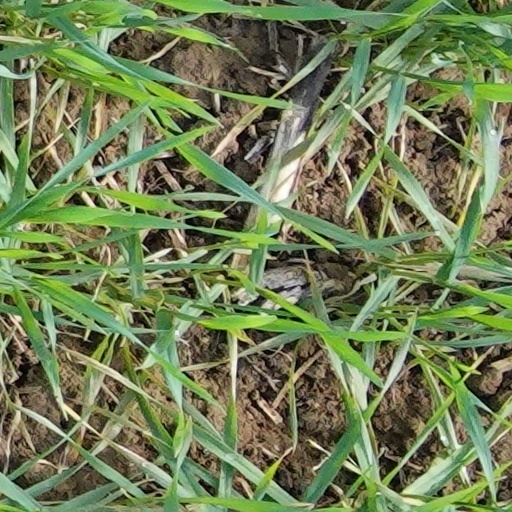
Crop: wheat